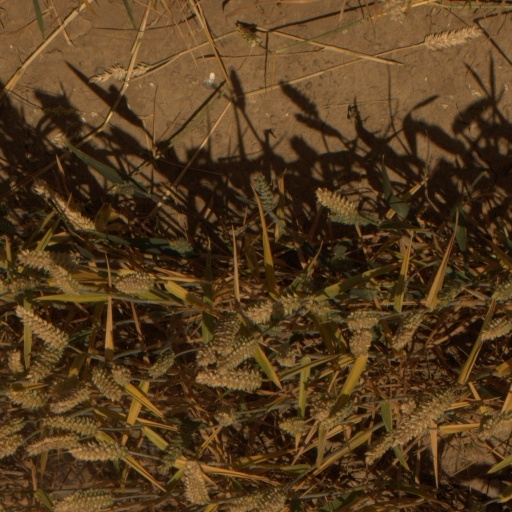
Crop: wheat